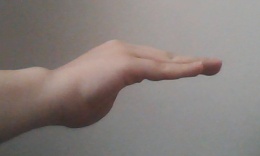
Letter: haa